Frederick A. Tallmadge

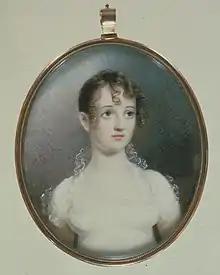
Elizabeth Canfield Tallmadge

He died on September 17, 1869, at the home of his daughter in Litchfield, Connecticut; and was buried at the East Cemetery there.